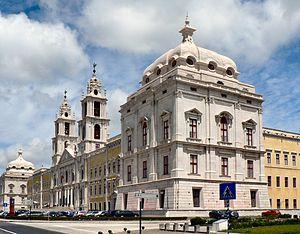
La 43ᵉ session du Comité du patrimoine mondial s'est déroulée du 30 juin 2019 au 10 juillet 2019 à Bakou en Azerbaïdjan.
Le Palais national de Mafra est une ancienne résidence royale et monument de style baroque situé à Mafra, à 25 kilomètres au nord-ouest de Lisbonne. Sa construction a débuté en 1717 sous le règne de Jean V de Portugal, en accomplissement du vœu fait par le jeune roi, auquel la reine Marie-Anne d'Autriche venait de donner une descendance.
Mafra est une localité portugaise située à 28 km au nord-ouest du centre de Lisbonne. Ville touristique, elle compte 11 000 habitants.